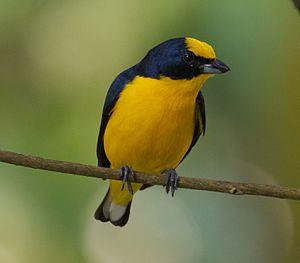
L'Organiste à bec épais, aussi appelé Euphone à bec large ou Organiste gros-bec est une espèce de passereau d'Amérique centrale.